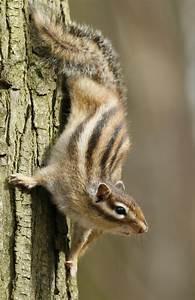
squirrel